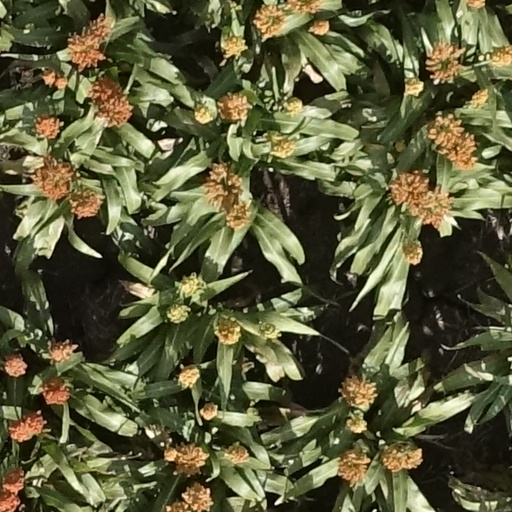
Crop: sorghum